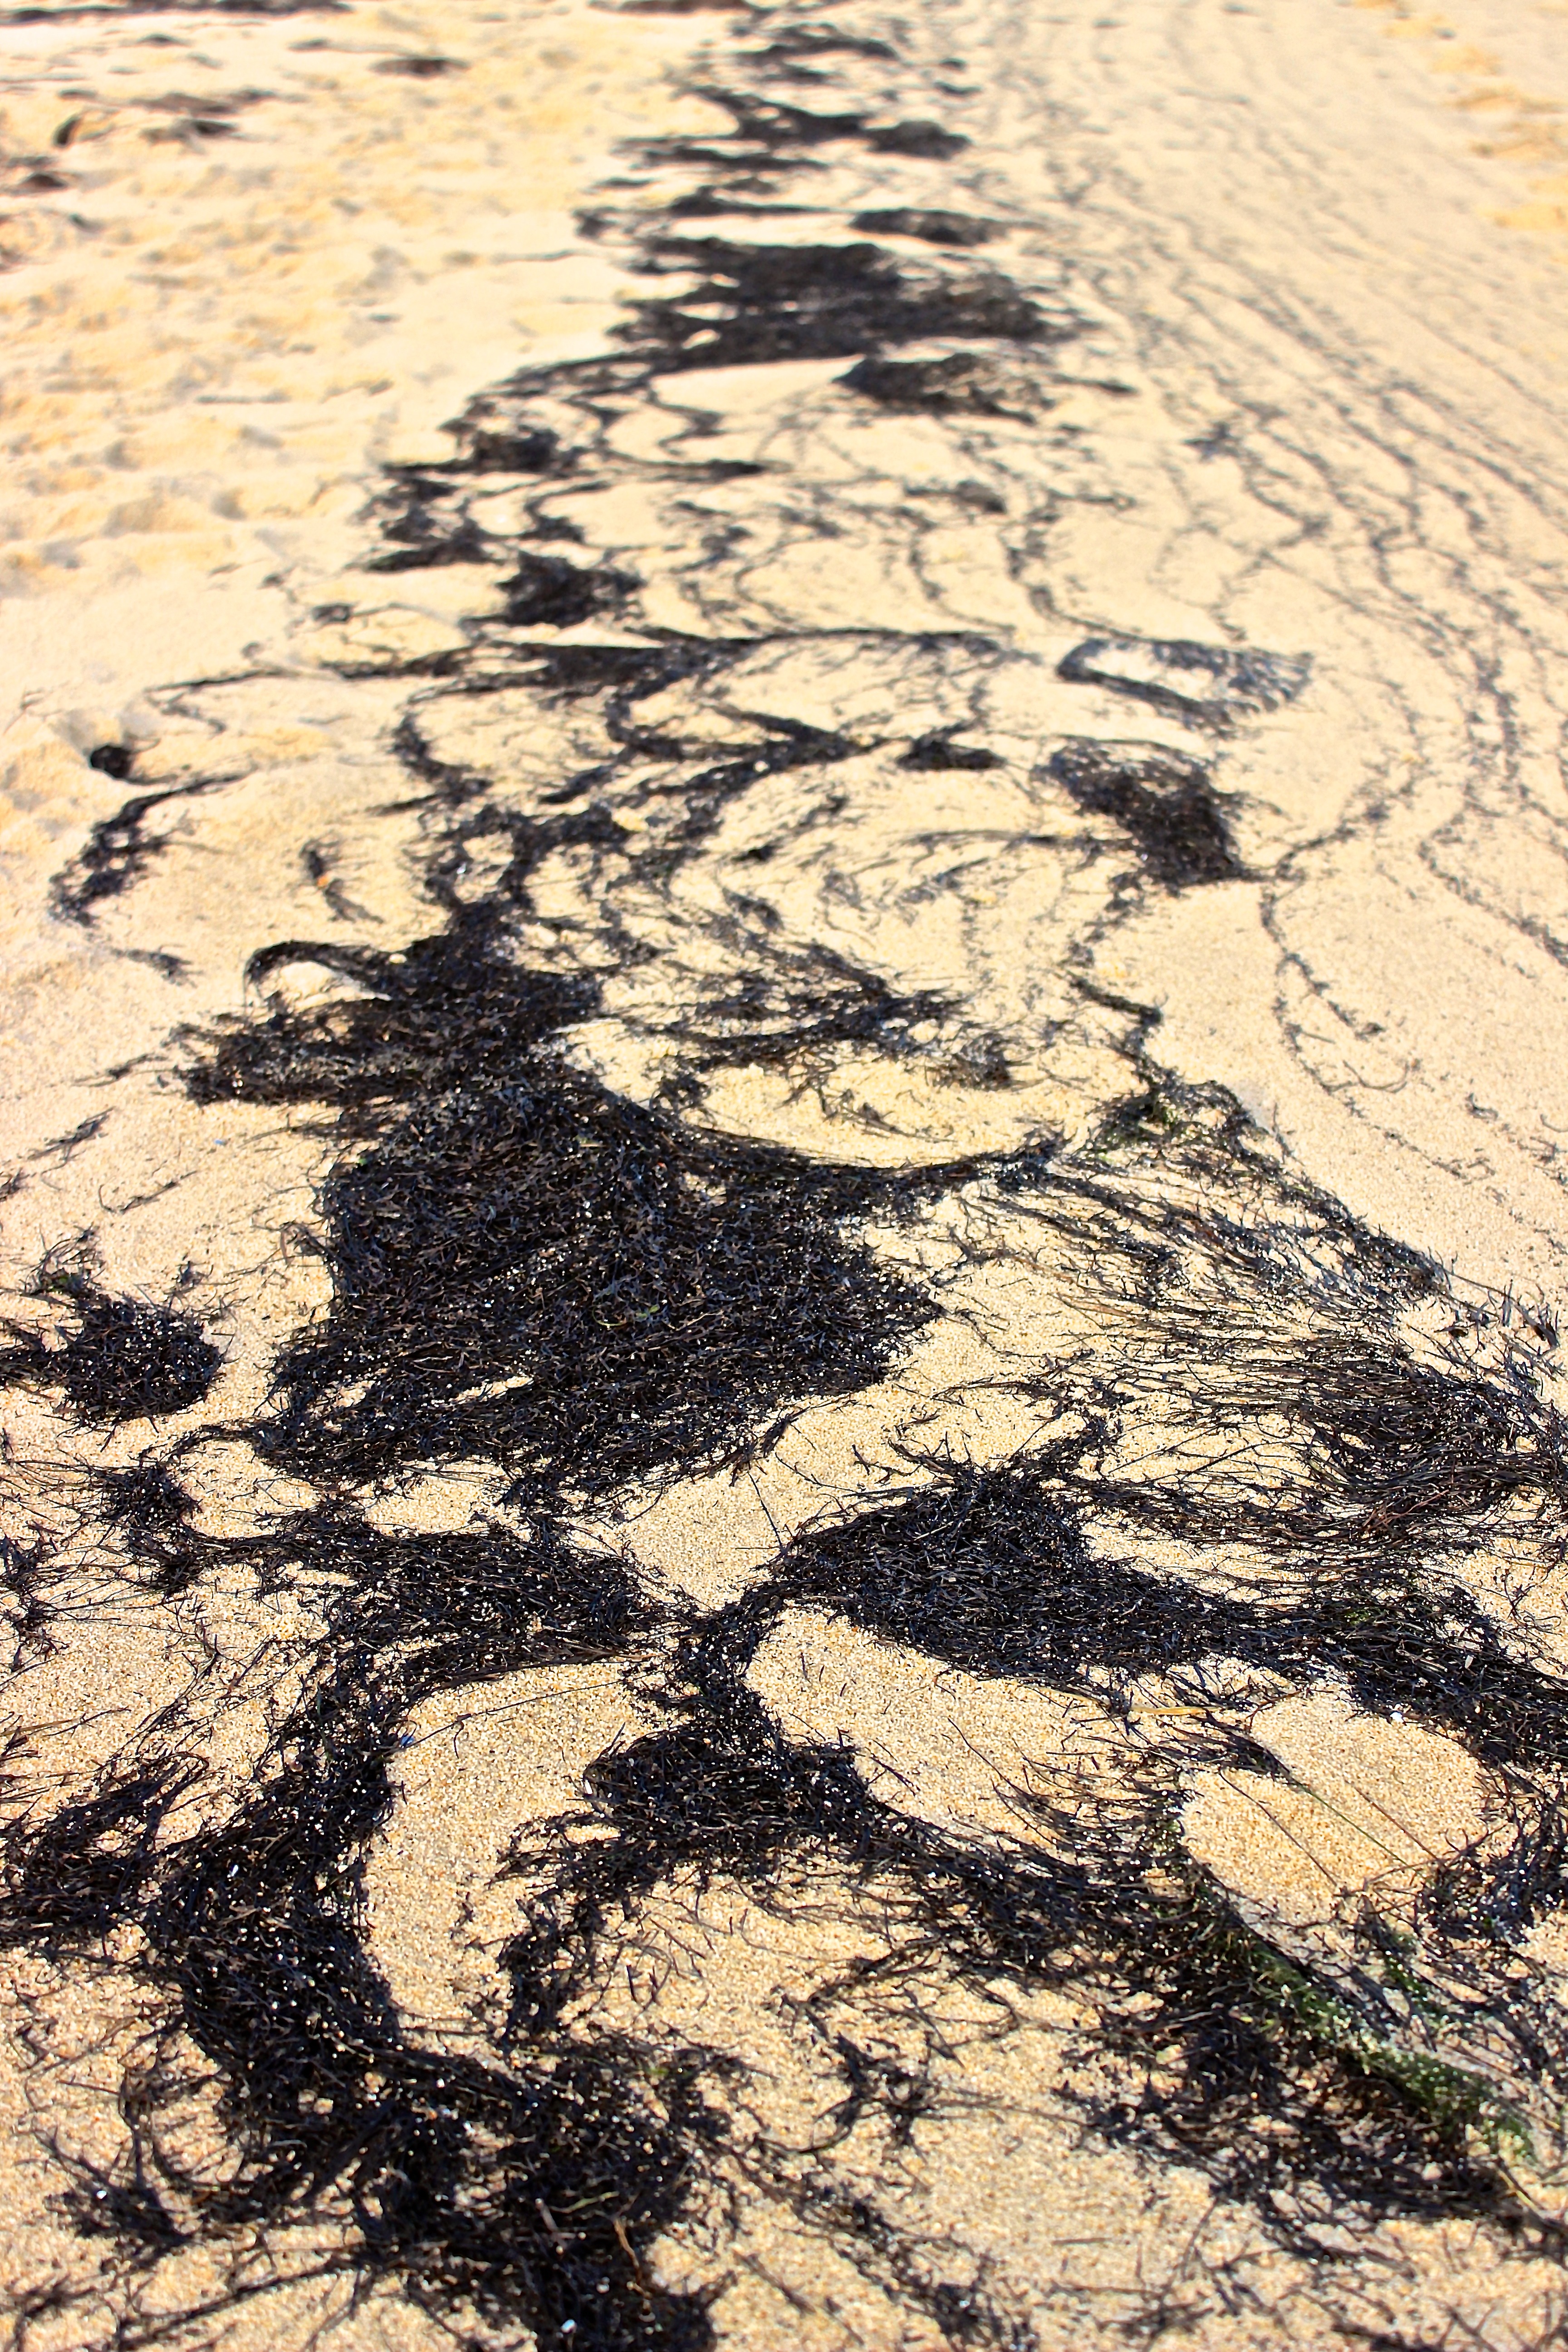
beach, tree, sand, rock, leaf, asphalt, pattern, shadow, soil, sand beach, sea grass, road surface